Chicago Ridge Mall

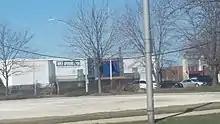
Construction of Dick's Sporting Goods

In July 1981, Essaness Theatres opened its triplex cinema at the mall, which later became a six-screen theater. The theatre later became Cineplex Odeon, then Loews, and finally AMC.